Shimon Sofer (Hungarian rabbi)

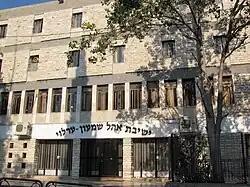
Ohel Shimon-Erlau Yeshiva in Katamon, Jerusalem, named after Sofer.

Sofer led the Jewish community in Erlau for some 64 years. Shortly after the Germans occupied Hungary in May 1944, they placed the Jewish population in ghettos. In June, the Germans deported Sofer and his entire community – some 3,000 Jews – to Auschwitz. They arrived on 21 Sivan (June 2), and were gassed a few hours later. Sofer was 94 at the time of his death. His son, Rabbi Moshe Sofer, was murdered at the same time.